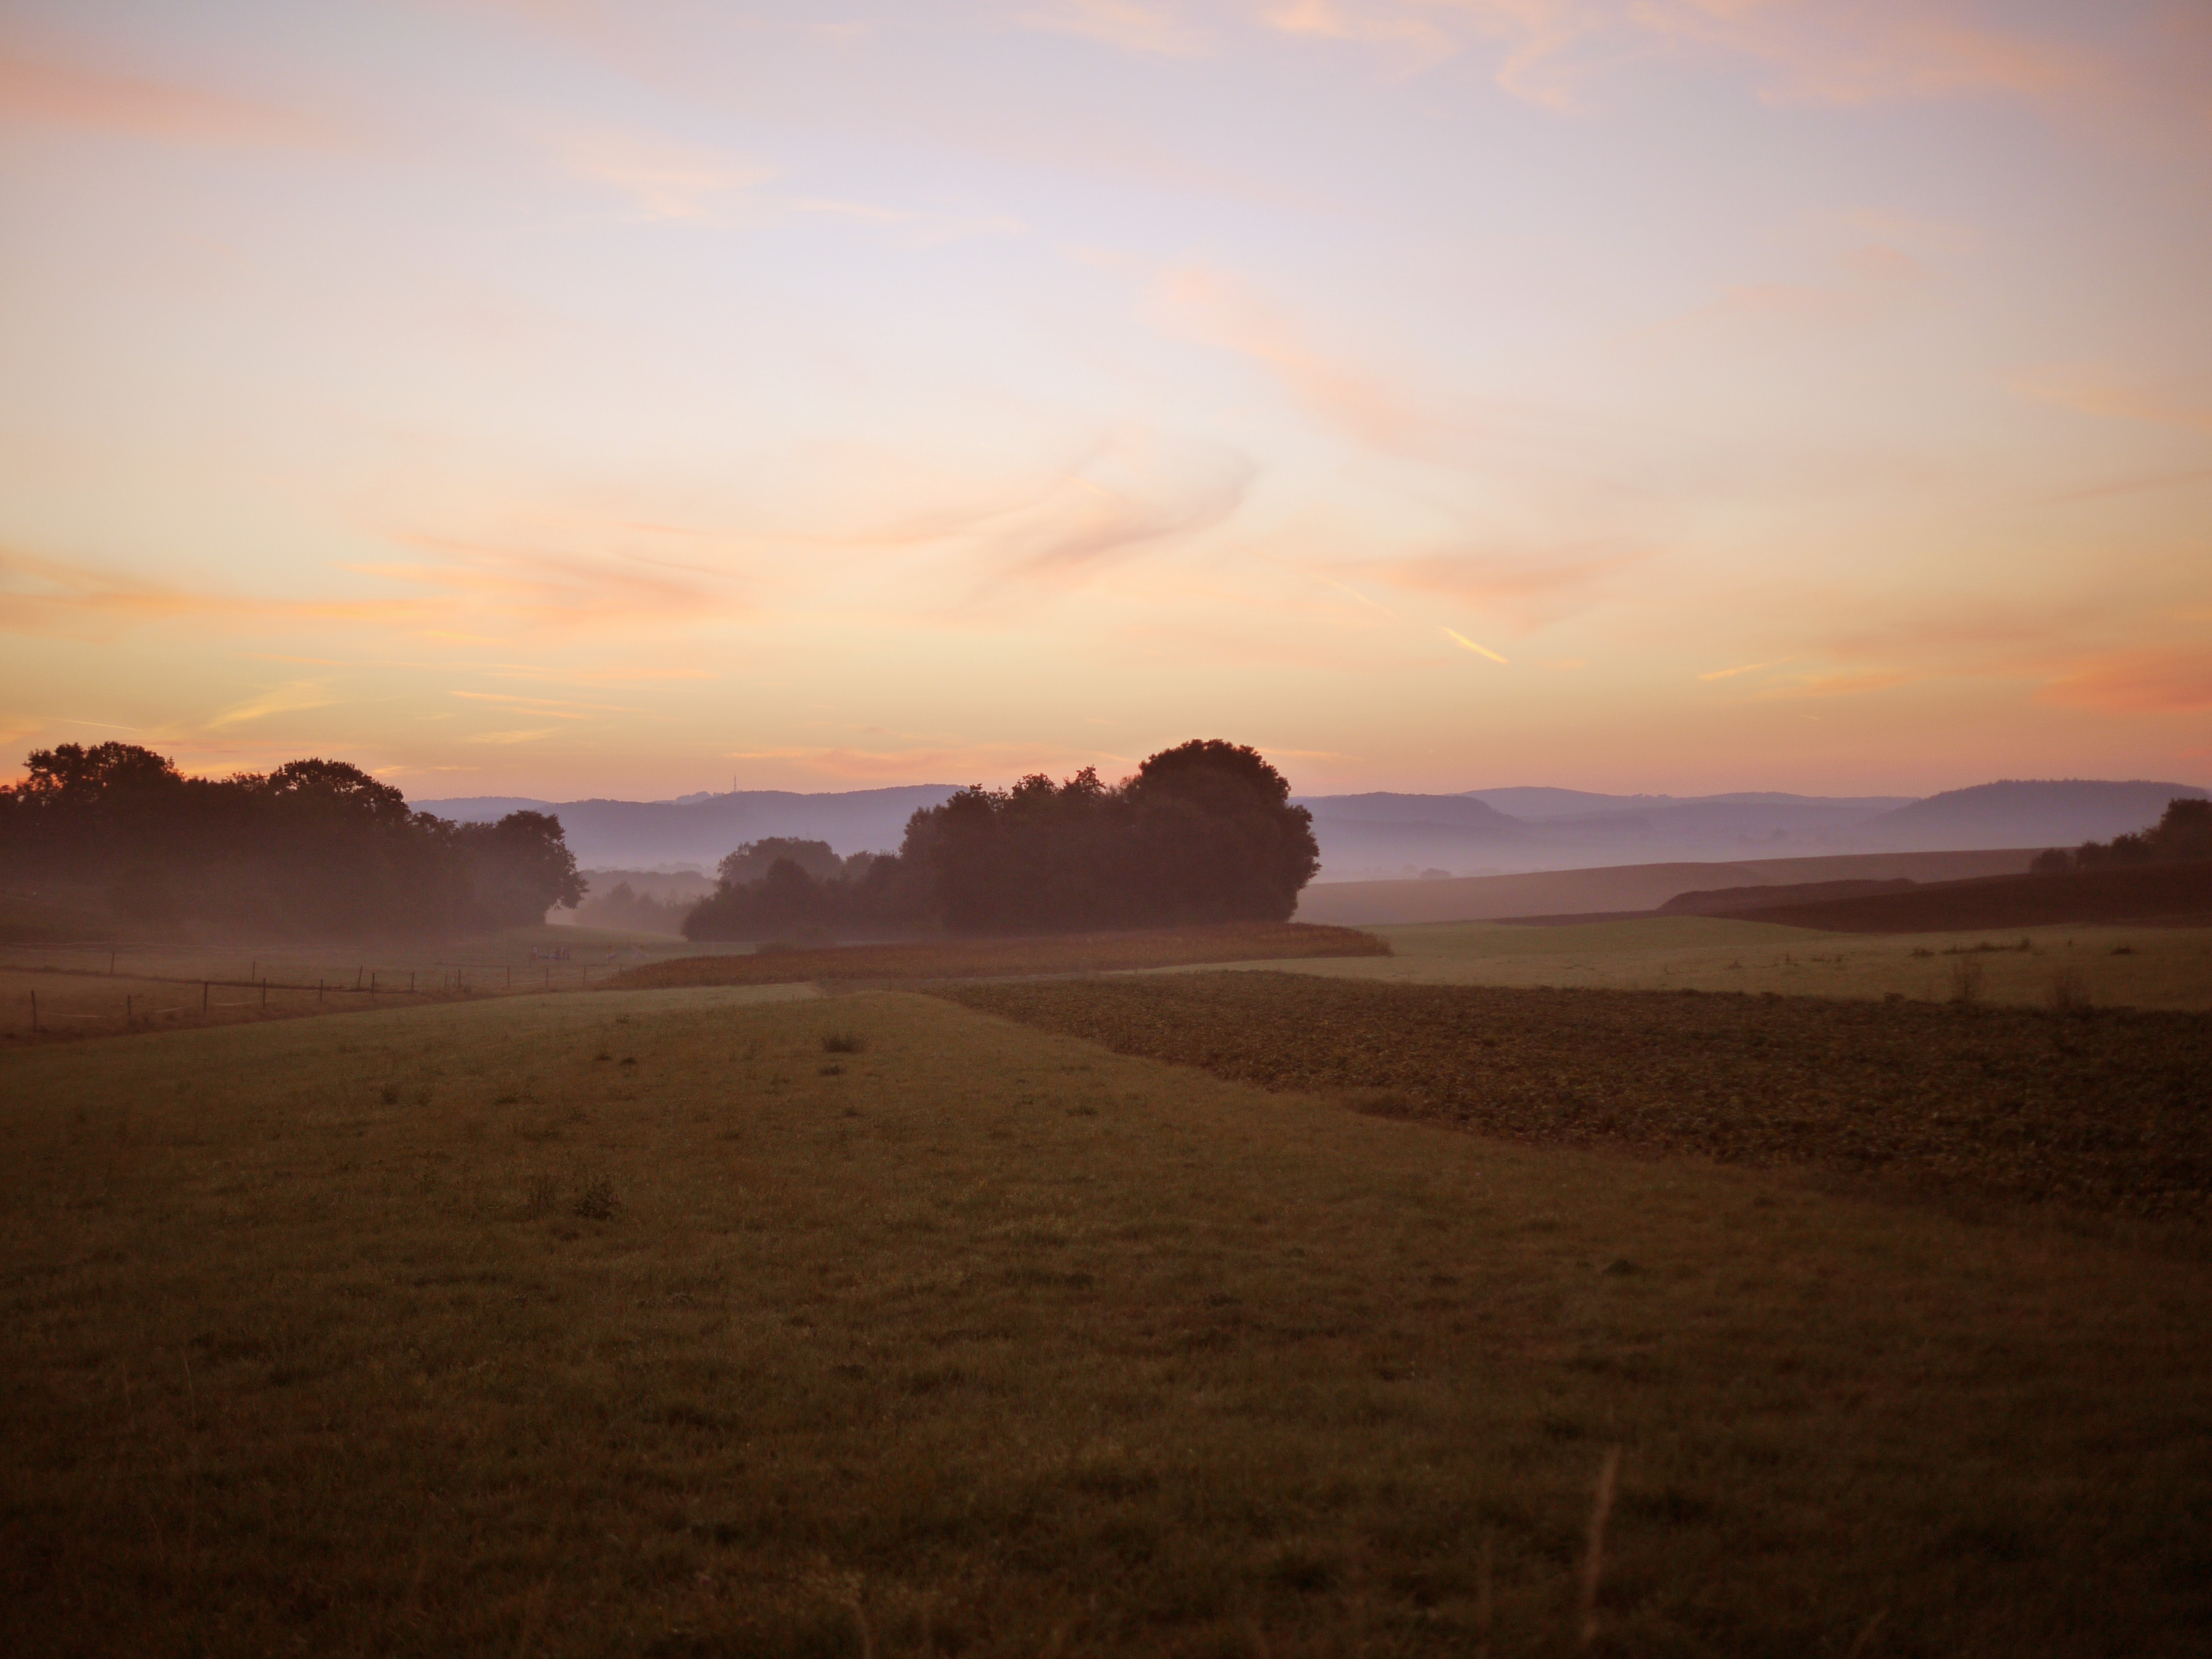
landscape, sea, coast, nature, horizon, silhouette, cloud, sky, sun, fog, sunrise, sunset, field, prairie, sunlight, morning, hill, desert, dawn, dusk, evening, red, autumn, haze, agriculture, plain, lichtspiel, skies, clouds, fields, grassland, plateau, germany, wide, mood, stuttgart, sahara, morgenstimmung, atmospheric, region, morning light, steppe, morgenrot, red sky, heilbronn, good morning, swiss francs, baden wurttemberg, natural environment, atmospheric phenomenon, aeolian landform